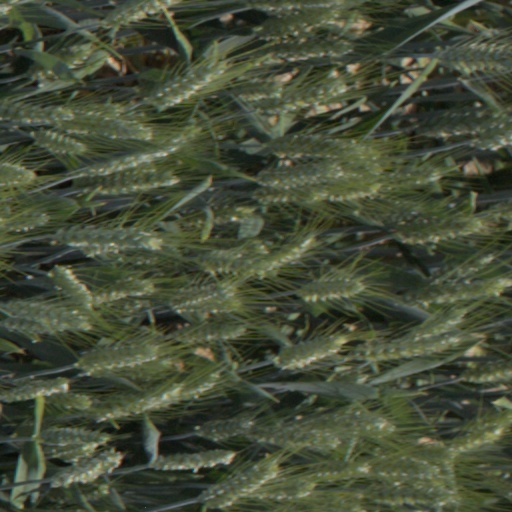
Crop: wheat